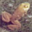
Label: frog